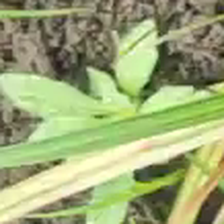
Weed species: Lamber_Quarter_plant(Chenopodium )